Sindhi cap

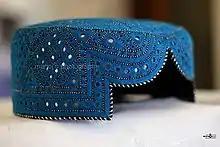
The Sindhi cap

The Sindhi cap, locally called Sindhī ṭopī is a skullcap worn predominantly by Sindhis in Sindh, Pakistan. Together with Ajrak, the Sindhi cap is regarded as an essential part of Sindhi culture.